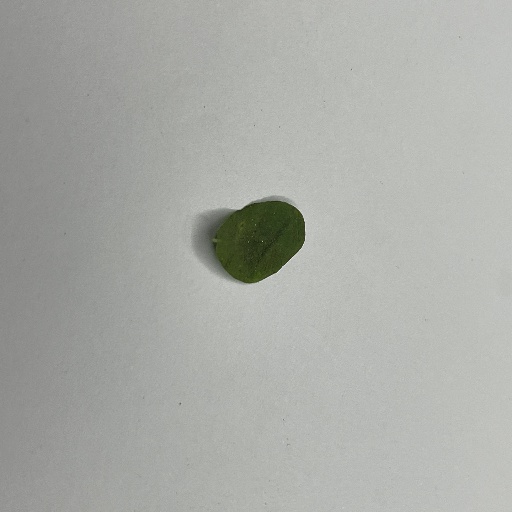
Species: Sojina
Leaf condition: Bacterial Spot